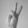
ASL letter: V